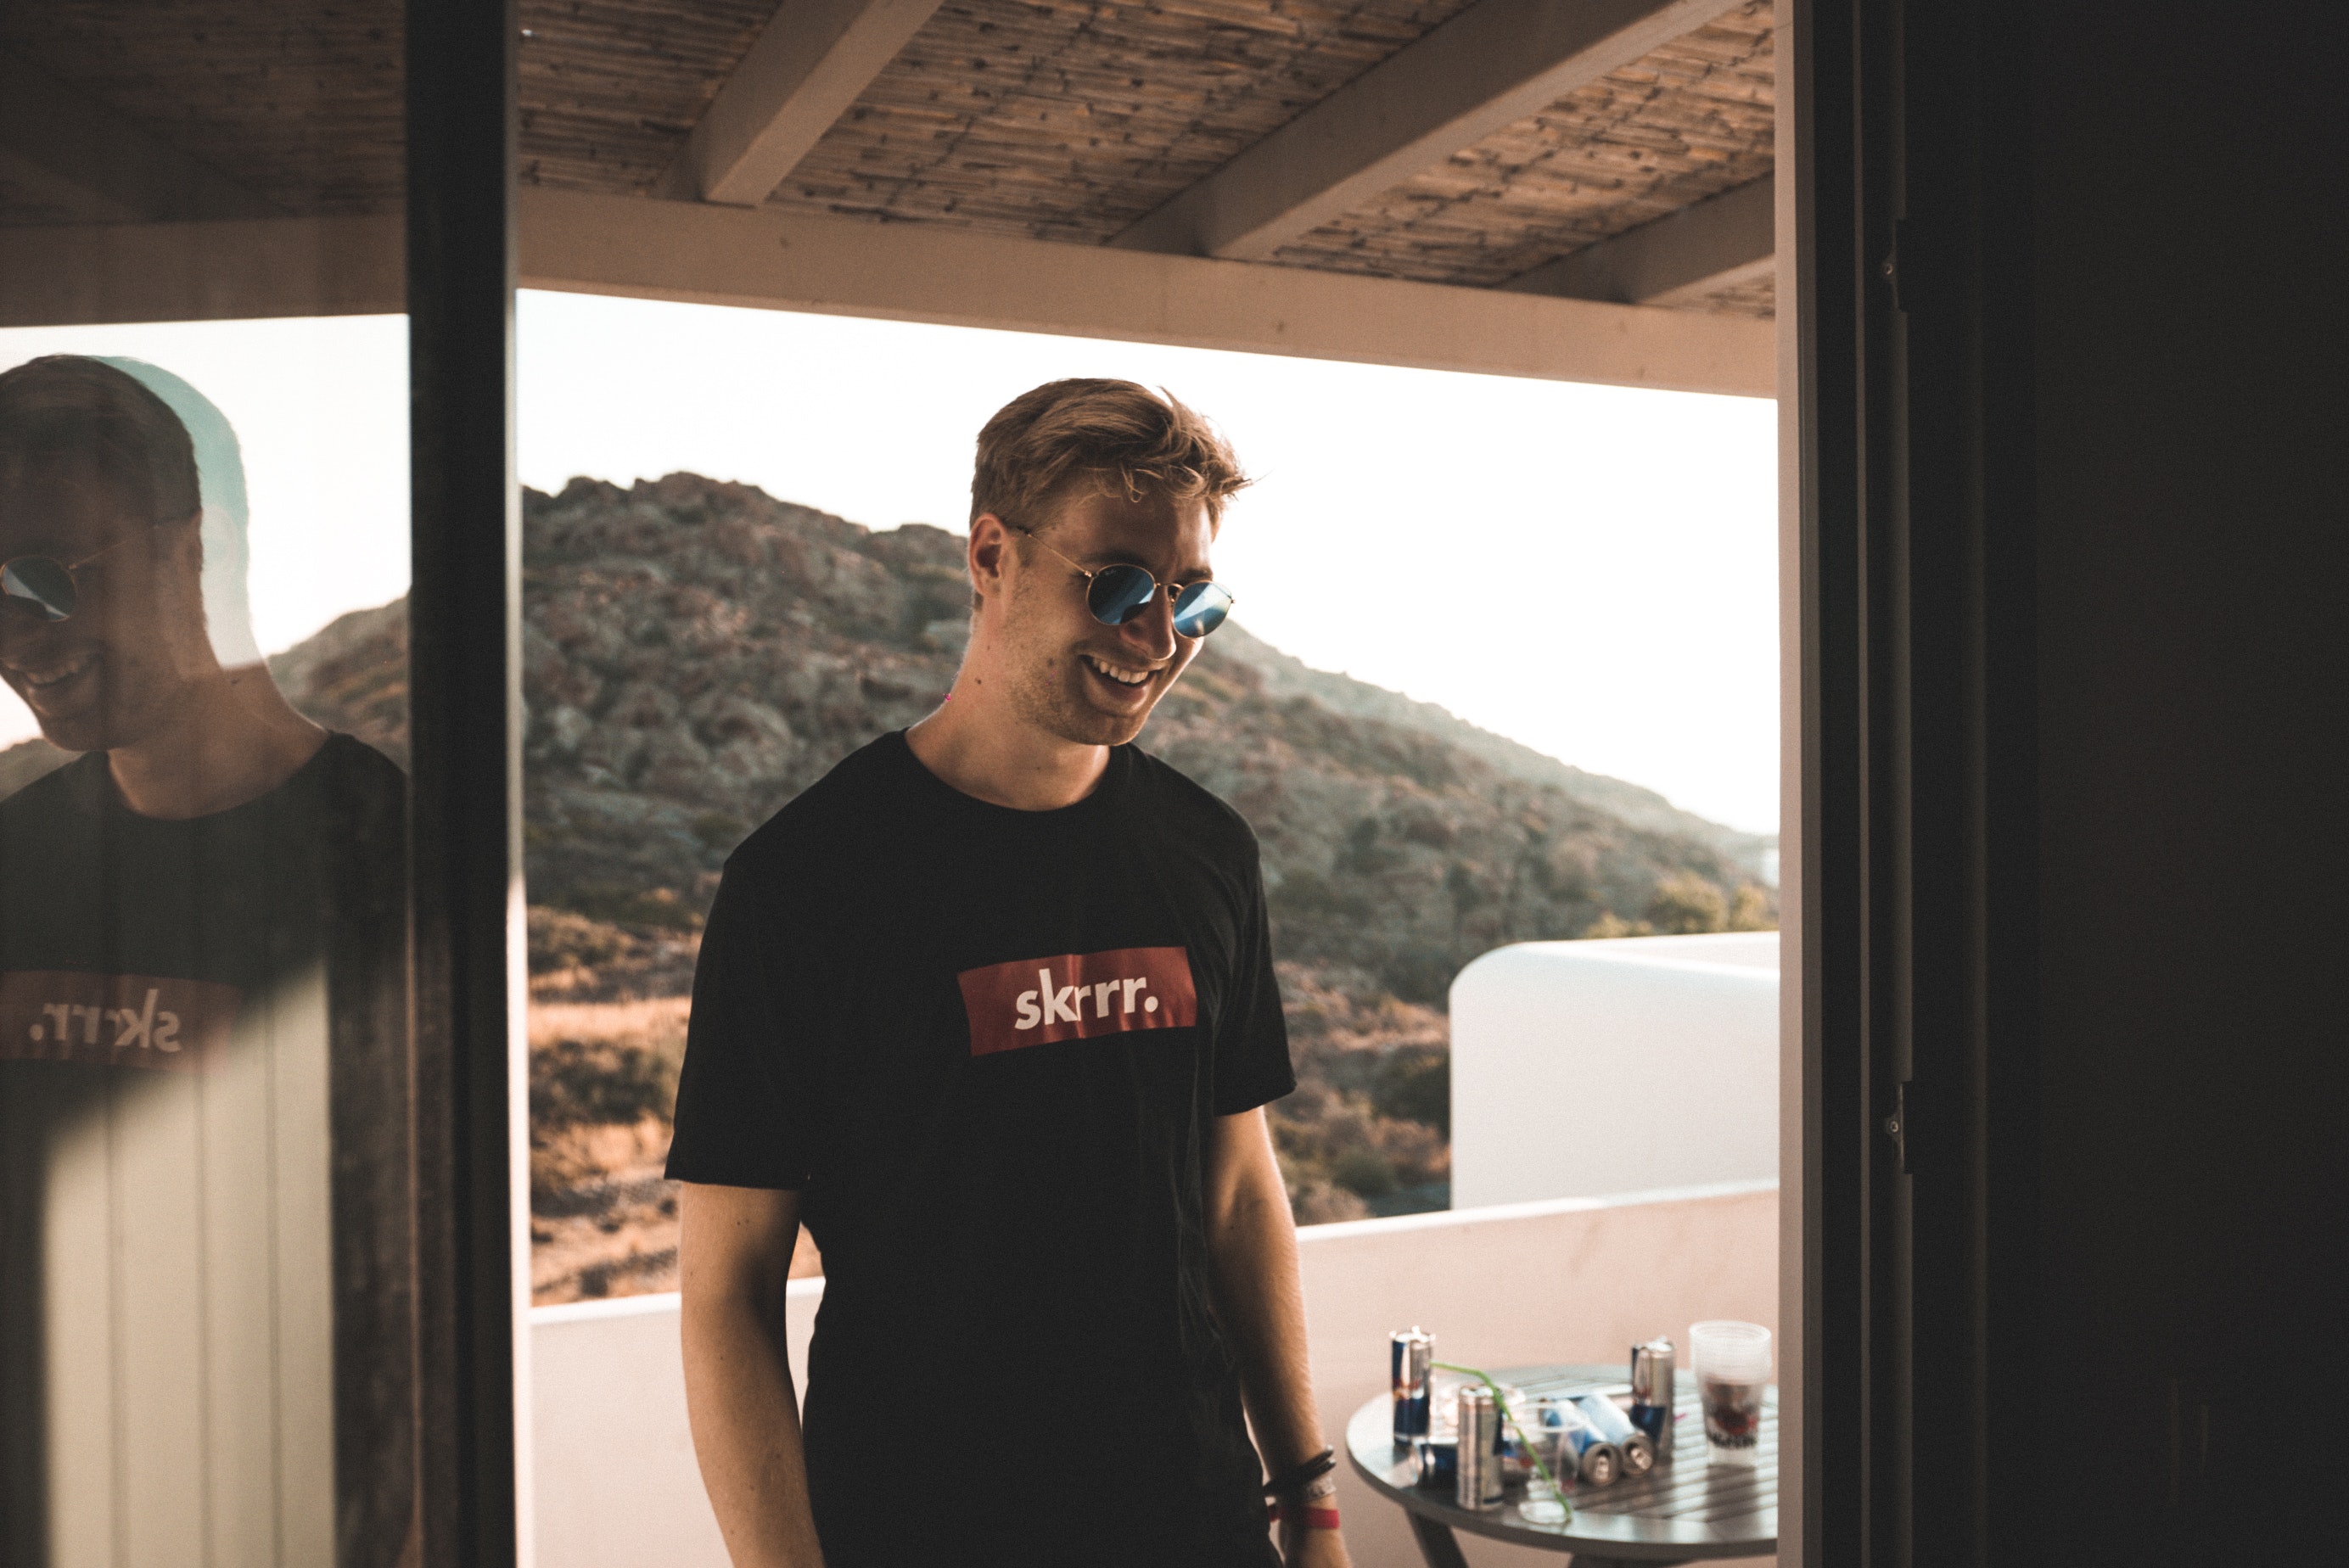
fun, t shirt, tree, vacation, room, photography, house, window, top